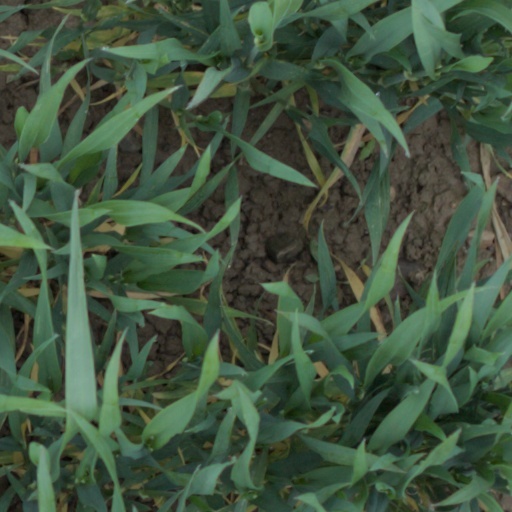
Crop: wheat